Silvia Cartwright

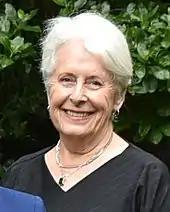
Cartwright in December 2020

In the 1989 Queen's Birthday Honours, Cartwright was appointed a Dame Commander of the Order of the British Empire, for services to women. Upon her retirement from the High Court, she was granted the use of the style "The Honourable" for life. In 1990, Cartwright received the New Zealand 1990 Commemoration Medal, and in 1993 she was awarded the New Zealand Suffrage Centennial Medal. She was made a Principal Companion of the New Zealand Order of Merit in 2001, and she was awarded the Queen's Service Order at the State luncheon at Parliament to farewell her on 2 August 2006.